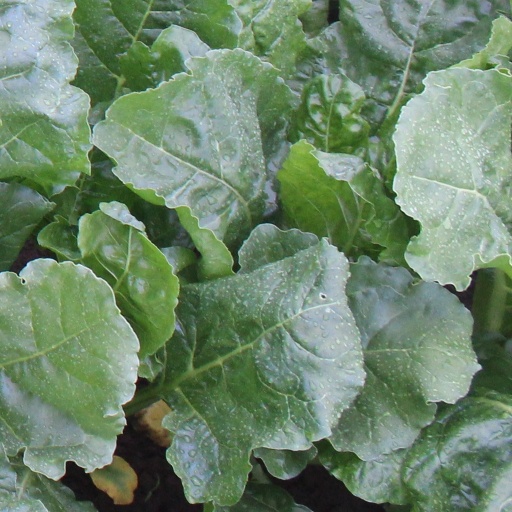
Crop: sugar beet